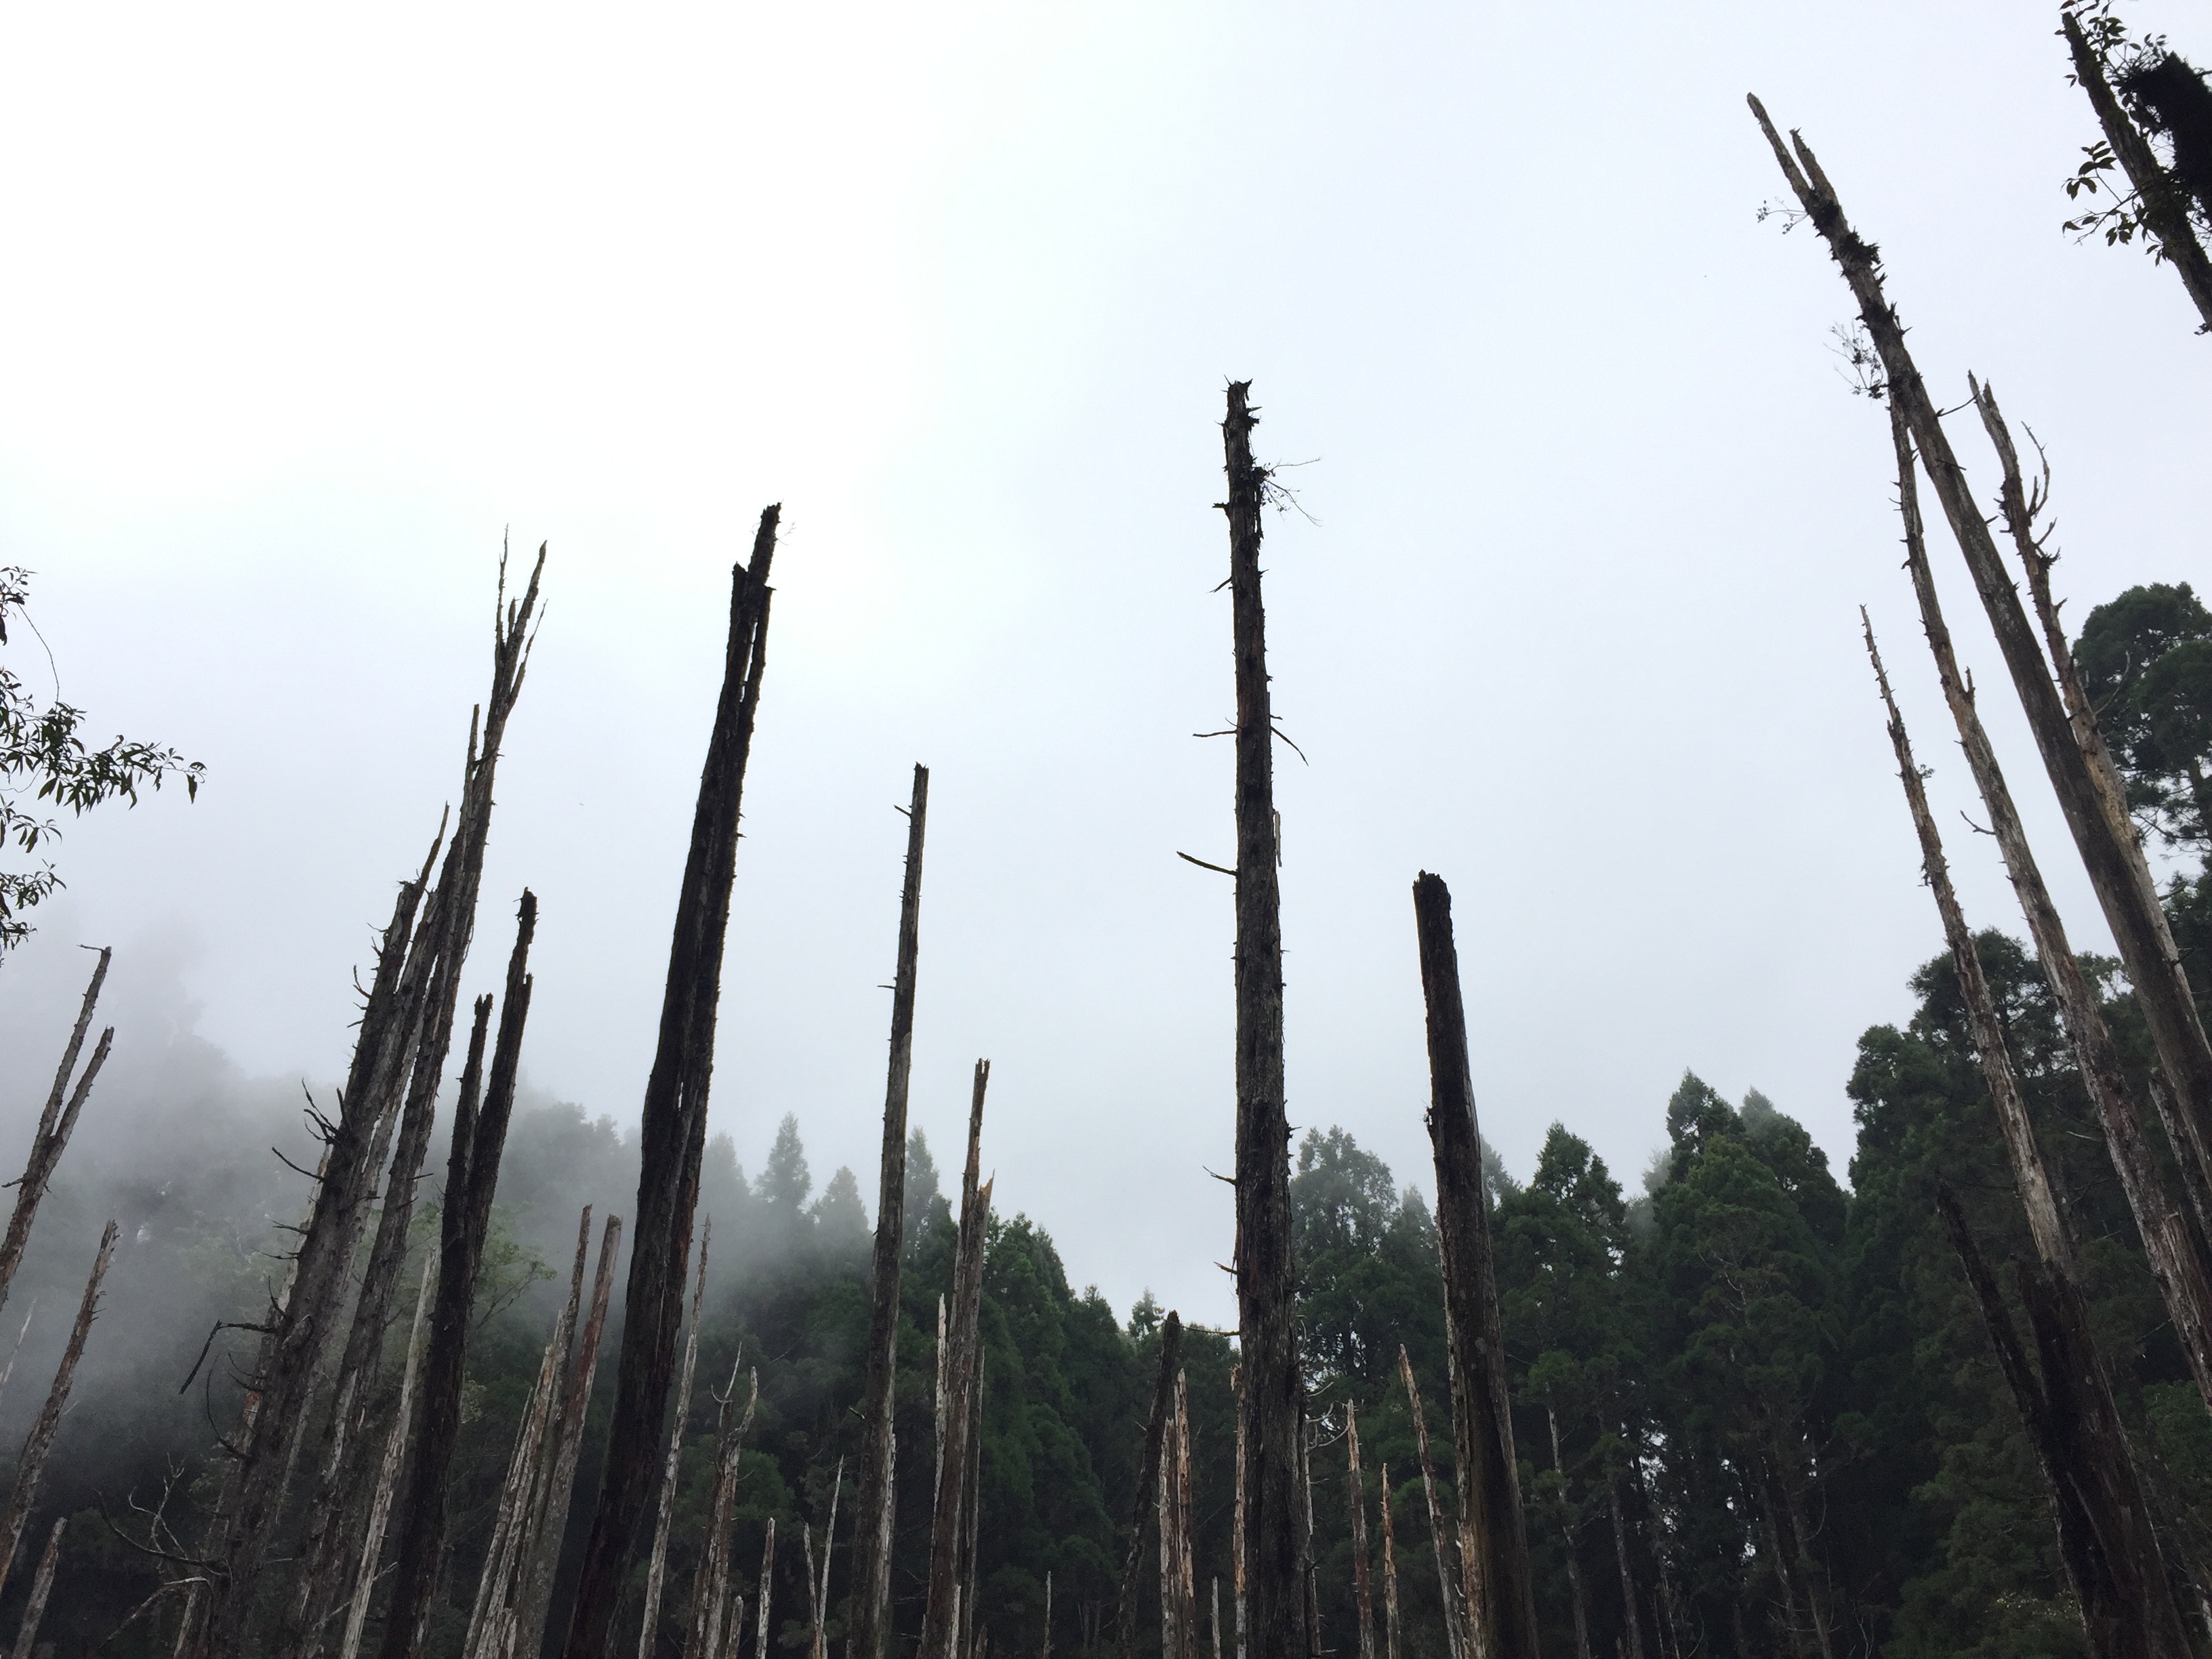
tree, forest, wind, atmospheric phenomenon, woody plant, arecales